Dreadnaught wheel

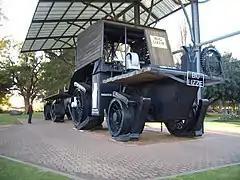
Bottrill's "Big Lizzie" with dreadnaught wheels

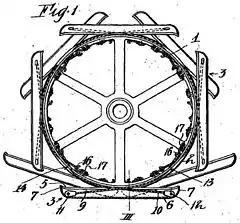
Illustration from Bottrill's 1912 patent filing in the United Kingdom

A dreadnaught wheel is a wheel with articulated rails attached at the rim to provide a firm footing for the wheel to roll over. These wheels have also been known as "endless railway wheels" when fitted to road locomotives, and were commonly fitted to steam traction engines. They are very similar to pedrail wheels, differing primarily in that their rails are not connected to the wheel directly, but articulated to each other.